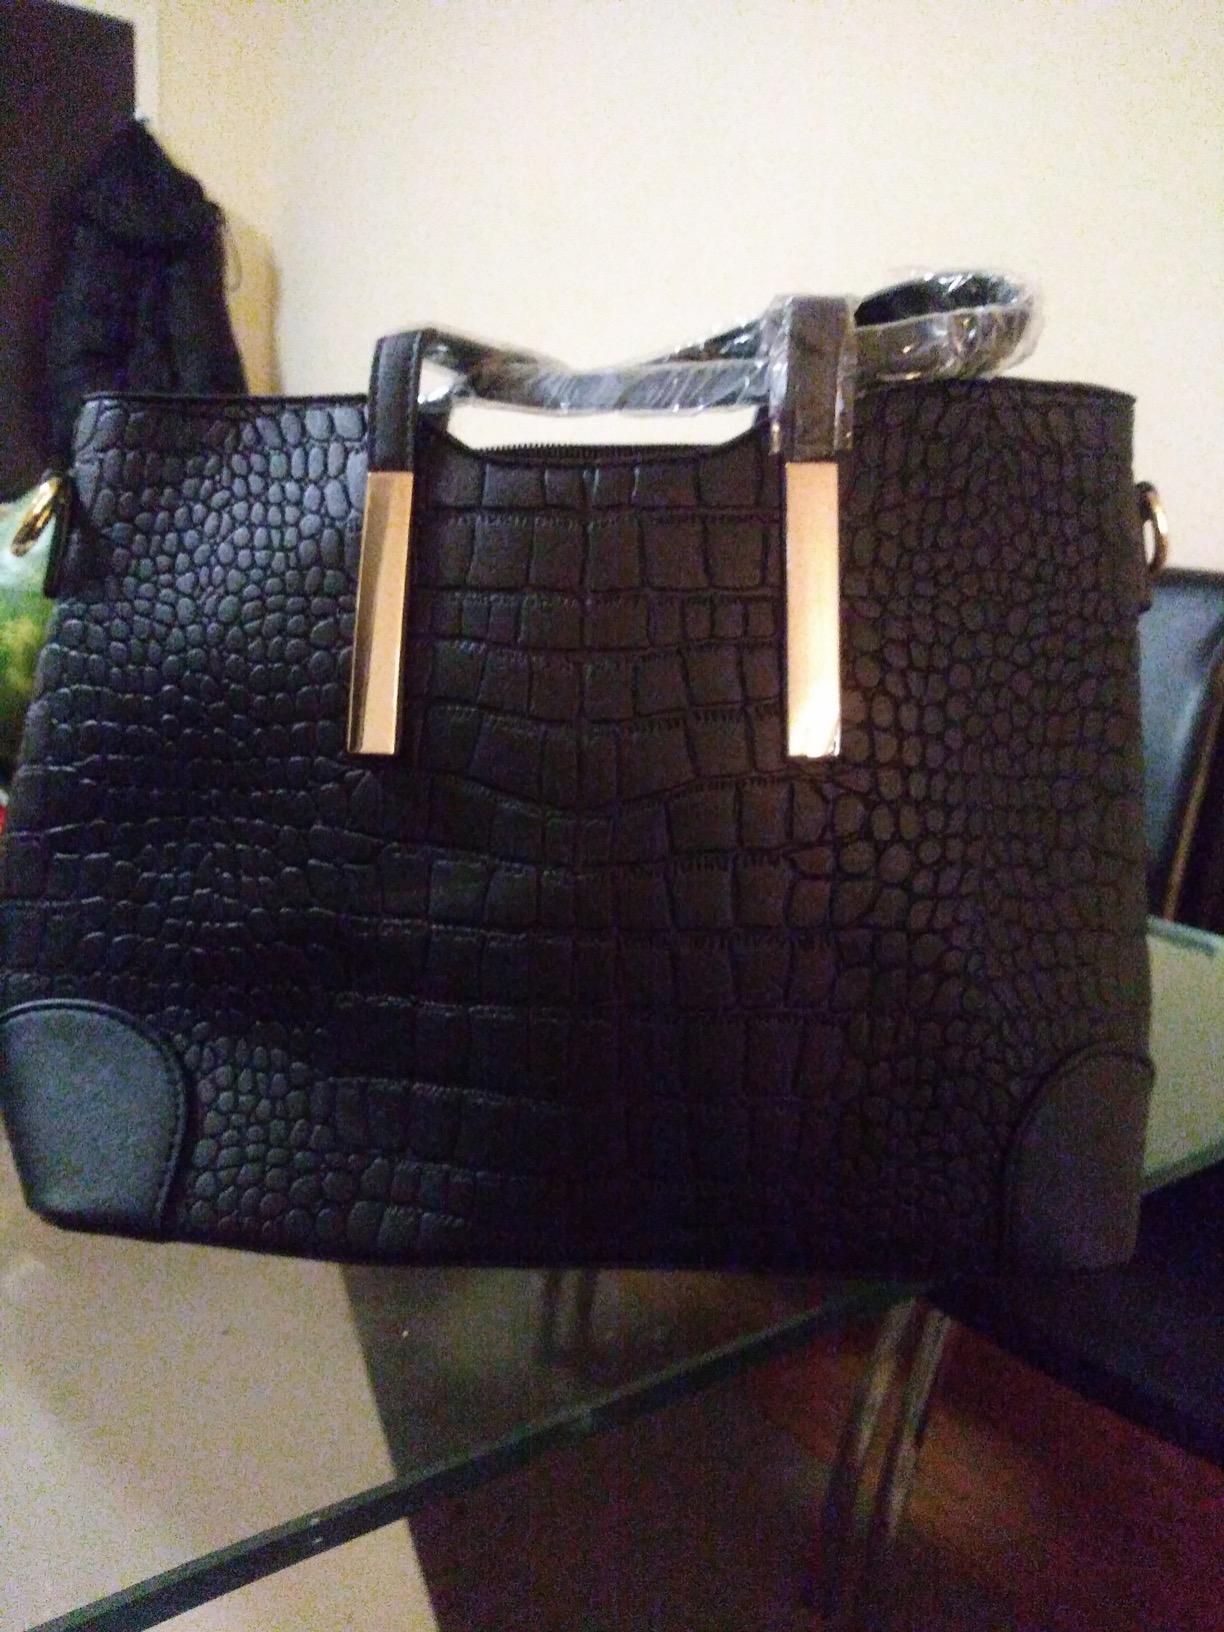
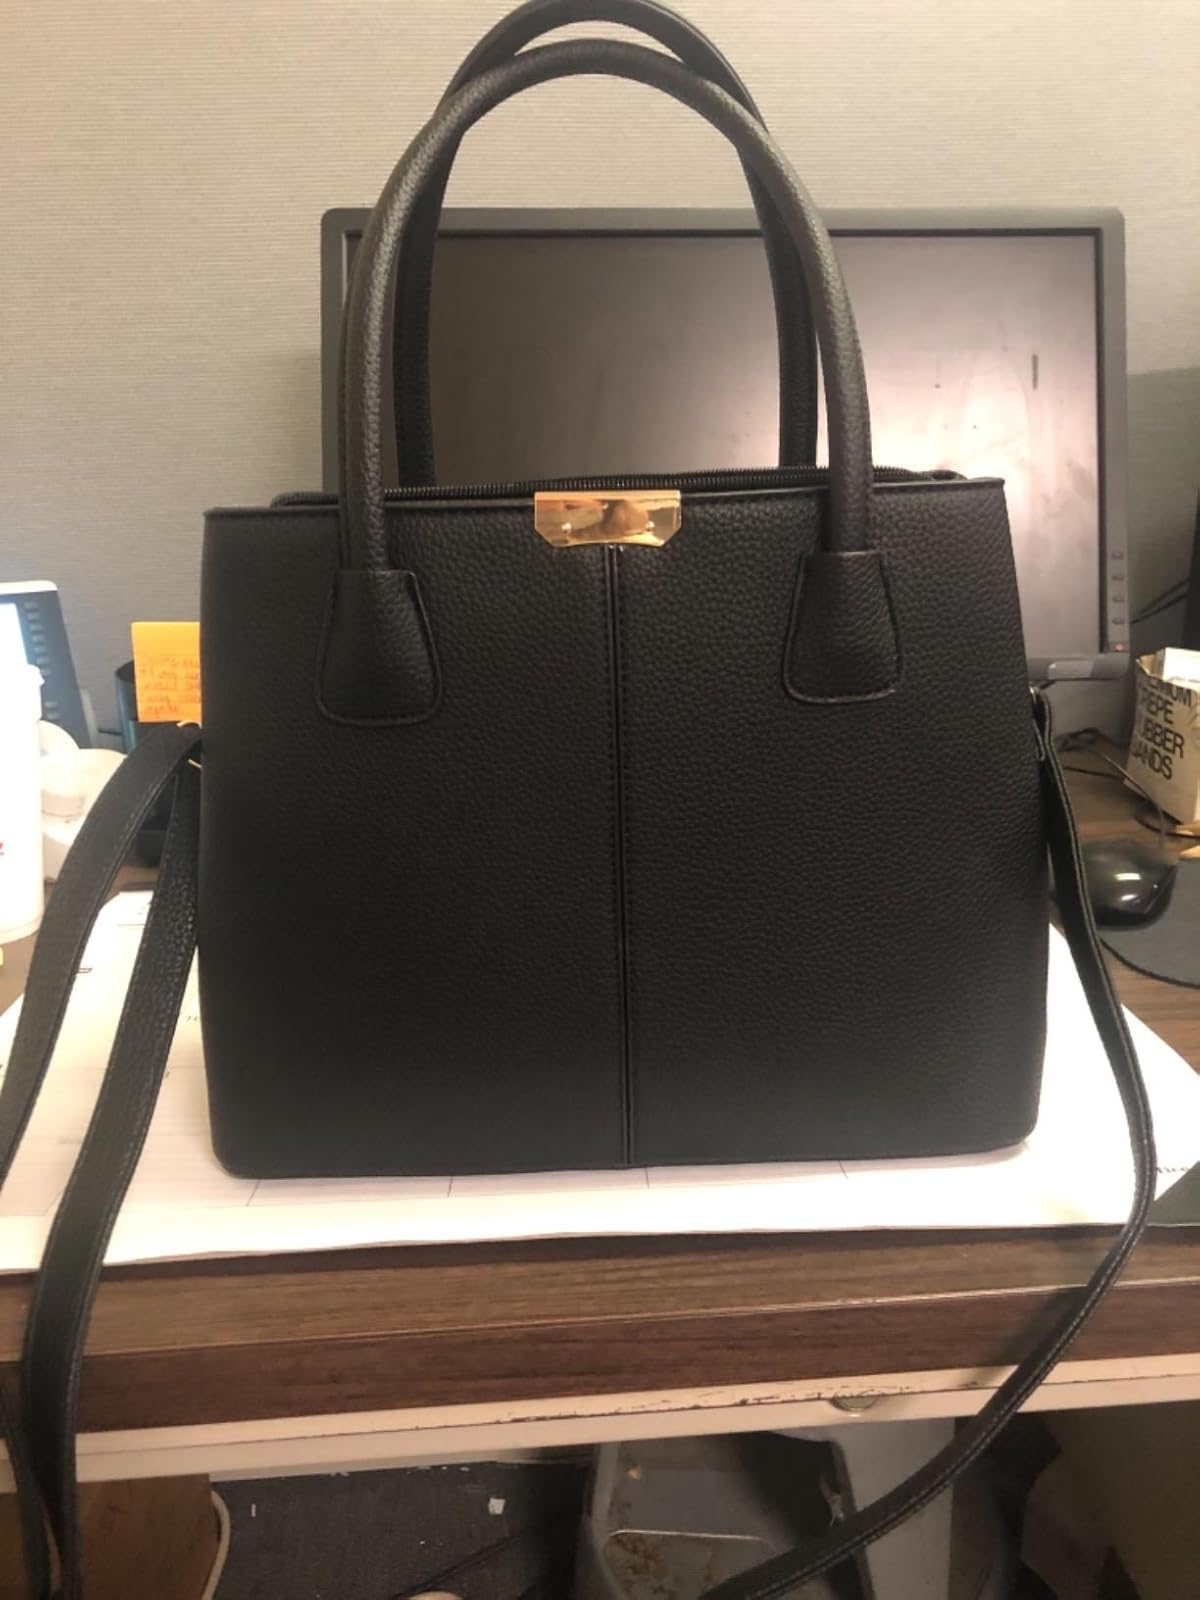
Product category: accessories_handbag
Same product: no